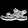
Label: Sandal